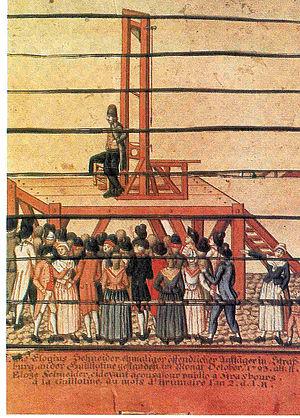
Johann Georg Schneider, dit Euloge Schneider, né à Wipfeld le 20 octobre 1756 et mort guillotiné à Paris le 1ᵉʳ avril 1794, est un moine franciscain, renvoyé pour ses prêches peu orthodoxes, devenu accusateur auprès du tribunal criminel de Strasbourg pendant la Révolution française.